Women in science

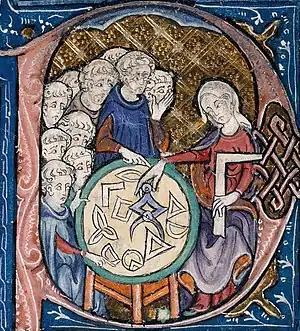
An illustration of a woman teaching geometry, from a medieval illuminated manuscript of Euclid's "Elements"

The presence of women in science spans the earliest times of the history of science wherein they have made substantial contributions. Historians with an interest in gender and science have researched the scientific endeavors and accomplishments of women, the barriers they have faced, and the strategies implemented to have their work peer-reviewed and accepted in major scientific journals and other publications. The historical, critical, and sociological study of these issues has become an academic discipline in its own right.